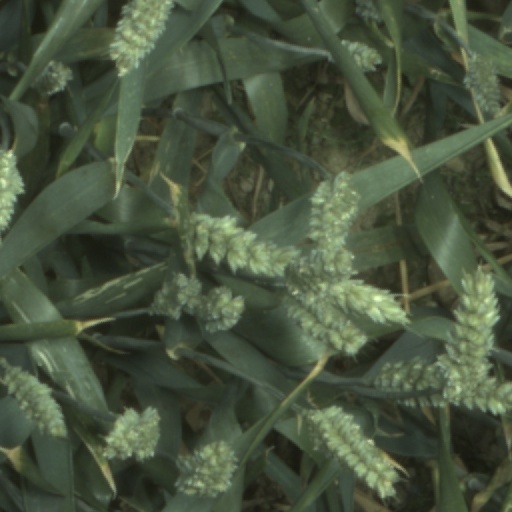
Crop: wheat